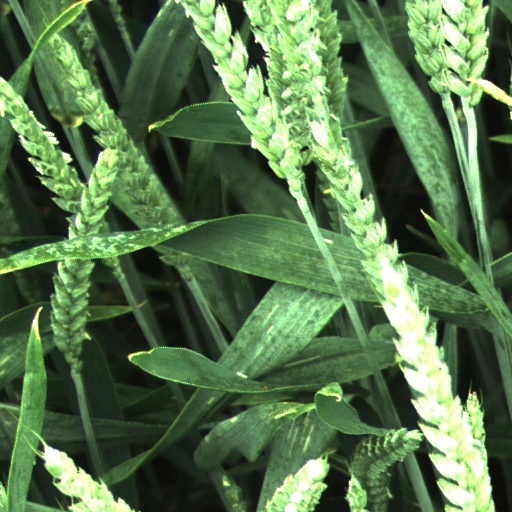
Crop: wheat